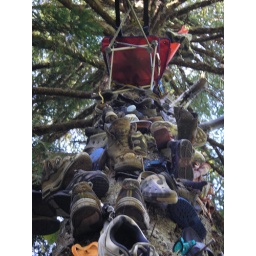
Shoes and a chair in a tree